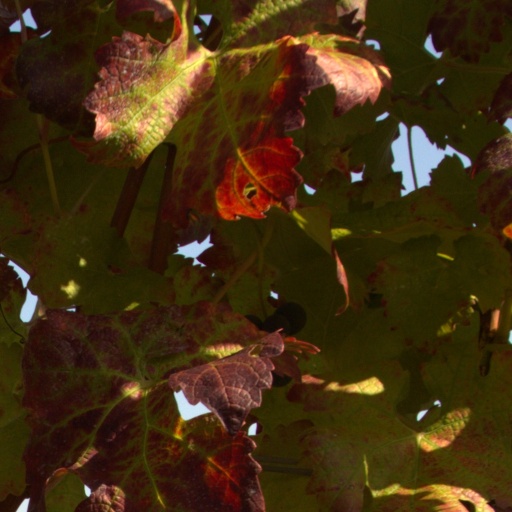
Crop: grape